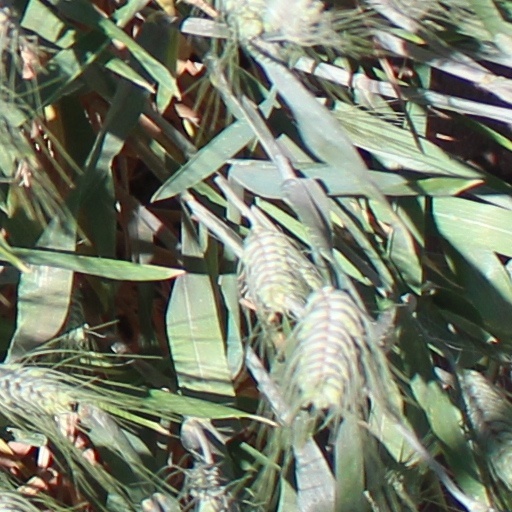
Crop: wheat